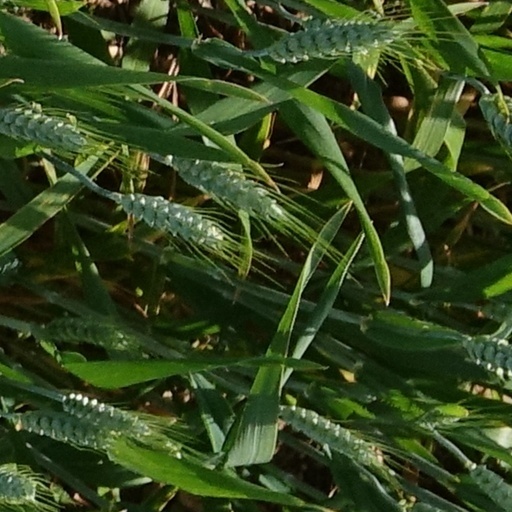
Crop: wheat